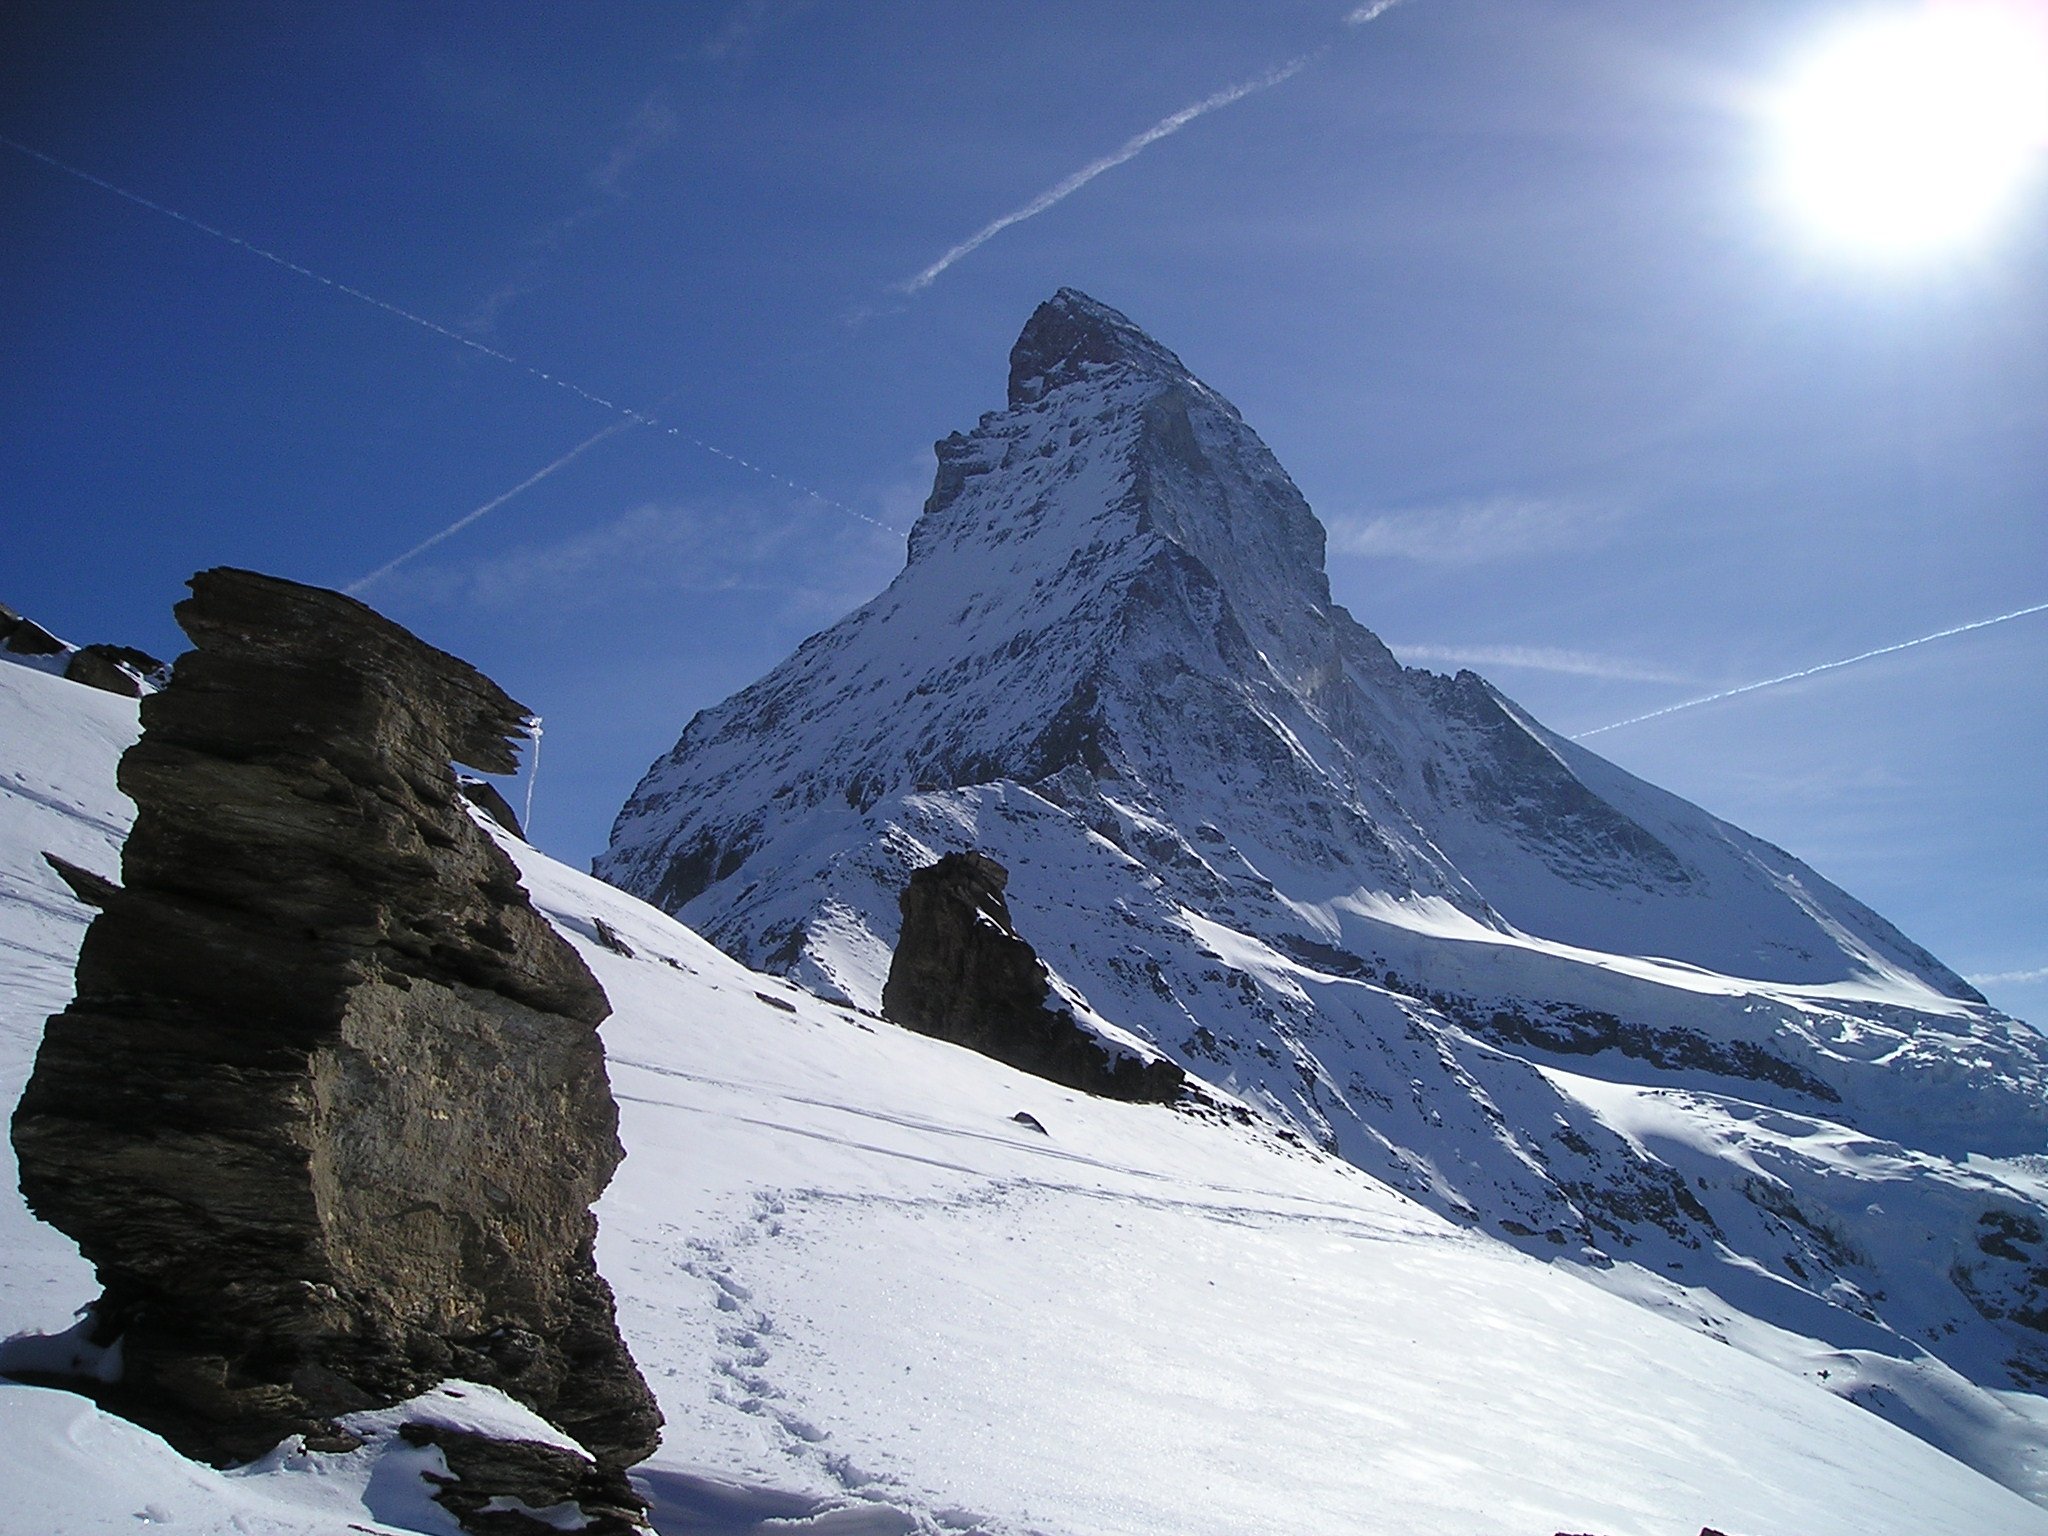
landscape, nature, mountain, snow, winter, adventure, mountain range, weather, extreme sport, skiing, ridge, summit, mountaineering, winter sport, rocks, sports, mountains, alps, piste, landform, ski touring, rocky mountain, ski mountaineering, outdoor recreation, mountainous landforms, geological phenomenon, snowy peak